George Bass

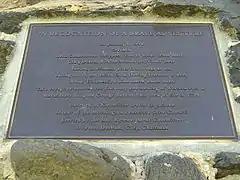
Western Port 200th anniversary of discovery re-enactment plaque.

Australia Post honoured George Bass in 1963 with a postage stamp, and again in 1998 in association with Matthew Flinders.